Concentrated solar power

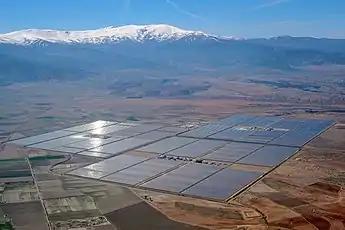
Andasol Solar Power Station in Spain

In 2008, Spain launched the first commercial scale CSP market in Europe. Until 2012, solar-thermal electricity generation was initially eligible for feed-in tariff payments (art. 2 RD 661/2007) – leading to the creation of the largest CSP fleet in the world which at 2.3 GW of installed capacity contributes about 5TWh of power to the Spanish grid every year.